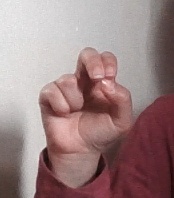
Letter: gaaf